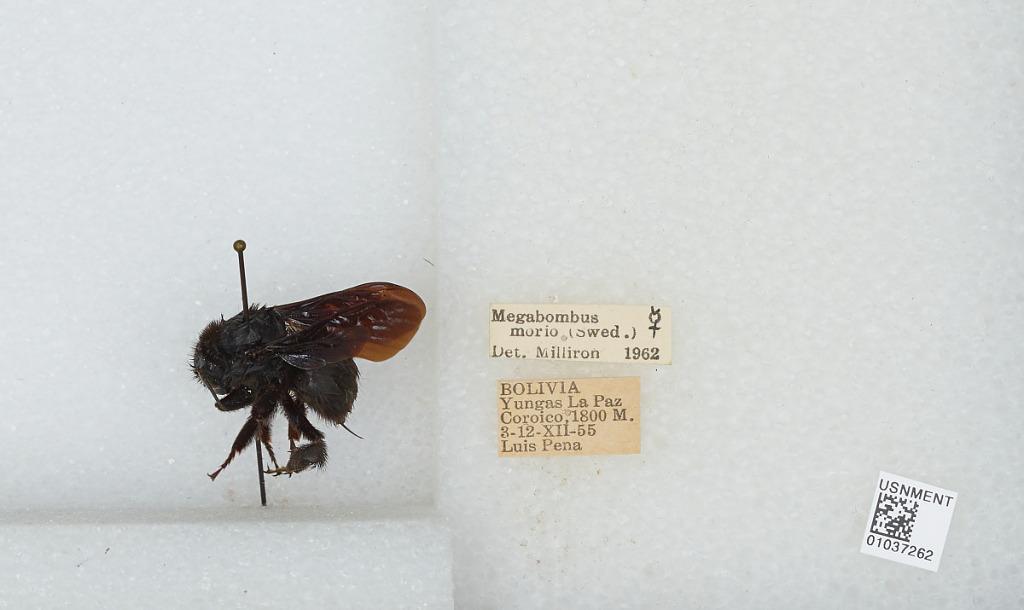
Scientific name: Bombus (Fervidobombus) morio (Swederus)
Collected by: L. Pena
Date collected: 1955-12-3
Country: Bolivia
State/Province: La Paz
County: Yungas
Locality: Coroico
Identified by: Milliron